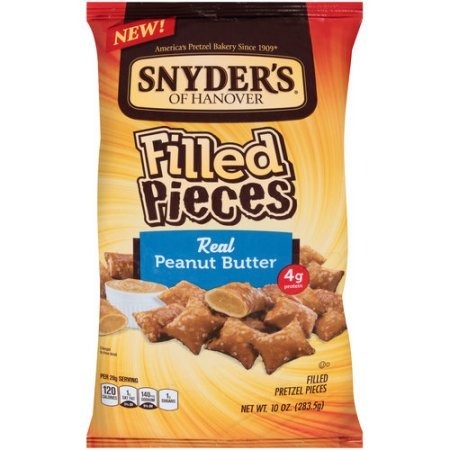
Item Name: Snyder's Of Hanover Filled Pretzels, Peanut Butter, 10 oz (Pack of 3)
Product Description: Snyder's of Hanover Filled Pretzel Peanut Butter 10 oz
Value: 30.0
Unit: Fl Oz

Price: 3.68